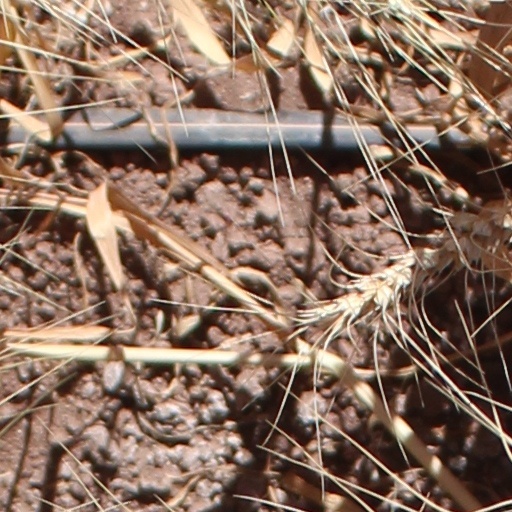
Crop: wheat